Battle of Chelsea Creek

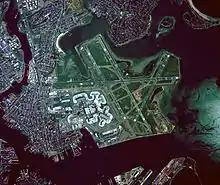
A satellite image of East Boston. The narrow neck visible in the upper left is Chelsea Creek, the boundary between Chelsea and Noddle's and Hog Island. The boundary between Hog Island and the mainland is just out of shot to the upper center. The former boundary between Hog Island and Noddles Island is roughly where the current Constitution Beach is just northwest of the airport

The British first took notice when they spotted the smoke from the burning hay. Vice-Admiral Graves on his flagship, , saw smoke from the burning hay at about 2 pm and signaled for the guard marines to land on Noddle's Island, which they did, engaging Stark's scattered forces. Graves also ordered the schooner "Diana", under the command of his nephew Lieutenant Thomas Graves, to sail up Chelsea Creek to support the operation and cut off the colonists' escape. Eventually, a combined force of roughly 400 marines was landed, formed ranks, and began to systematically drive Stark's men back to the east. The colonists fled without fighting until they reached Crooked Creek. There they dropped into marshy ditches and fired on their pursuers from strong defensive positions. A pitched battle followed, in which the colonists "Squat[t]ed down in a Ditch on the ma[r]sh" and engaged in "a hot fiar until the Regulars retreated".